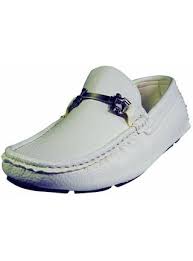
Label: Boat